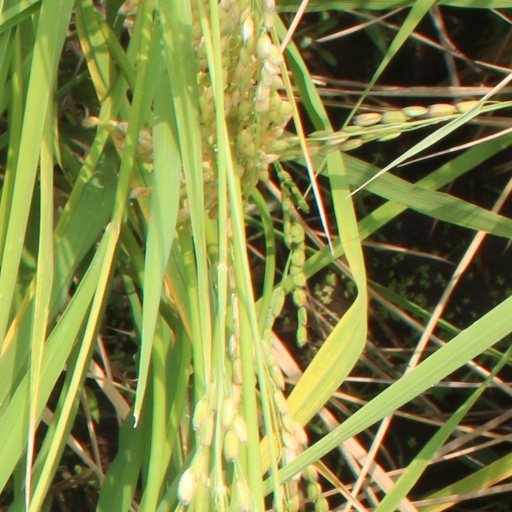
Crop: rice